Open Mic UK

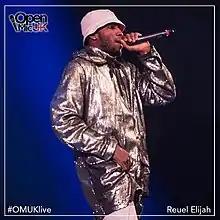
Open Mic UK 2018 winner Reuel Elijah

The Open Mic UK 2018 Grand Final was held at indigo at The O2 in London on Sunday 20 January. Reuel Elijah was the overall winner of the music competition, receiving studio time to record his album and a video of the best single, plus extensive media promotion from a professional PR company.